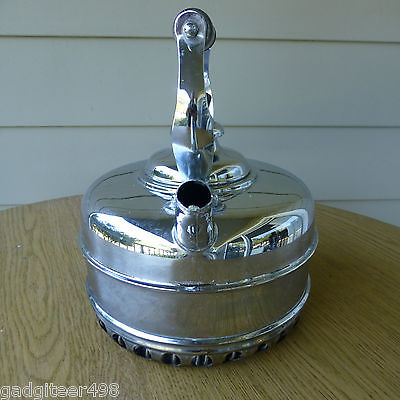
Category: kettle